Société Libre des Beaux-Arts

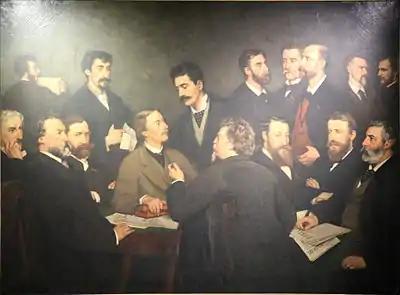
"The Members of the Société Libre des Beaux-Arts" by Edmond Lambrichs ": from left to right, sitting are Huberti, Boudin, Degroux, Van Camp, Bouré, Verwée, C. Meunier, Dubois (holding copies of "L'Art libre" and " L'Art Universel"); standing, Lambrichs, Artan, Rops, Raeymaeckers, J.B. Meunier, Smits, Baron, De la Charlerie"

The Société Libre des Beaux-Arts ("Free Society of Fine Arts") was an organization formed in 1868 by Belgian artists to react against academicism and to advance Realist painting and artistic freedom. Based in Brussels, the society was active until 1876, by which time the aesthetic values it espoused had infiltrated the official Salon. It played a formative role in establishing avant-gardism in Belgium.